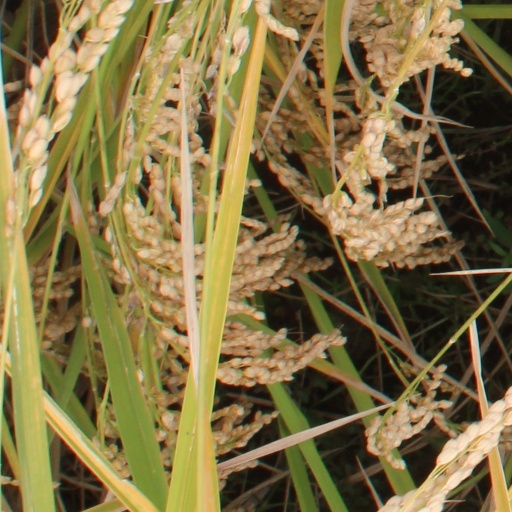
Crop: rice